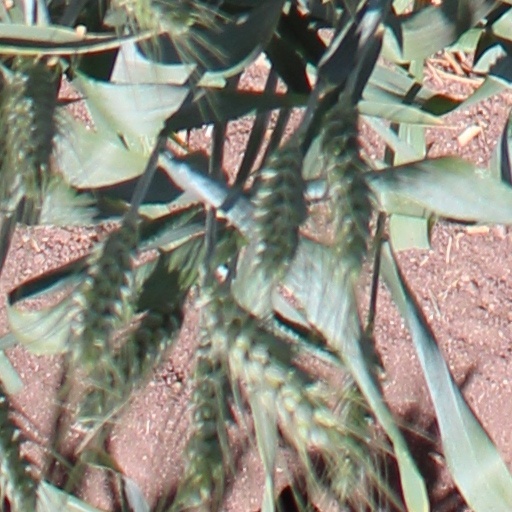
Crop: wheat